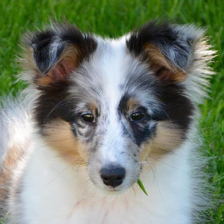
Label: animals